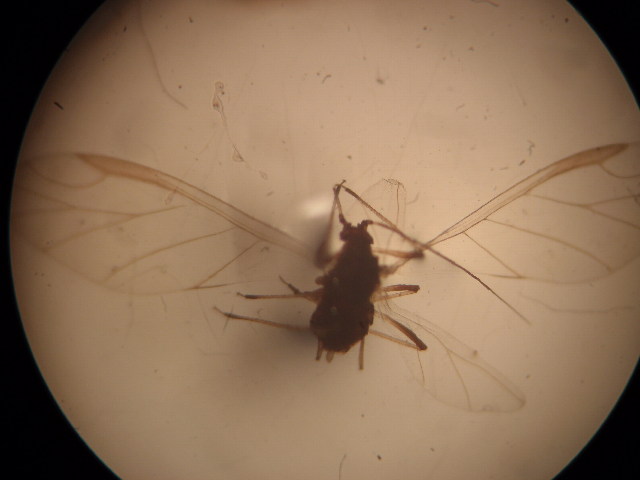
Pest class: green_peach_aphid